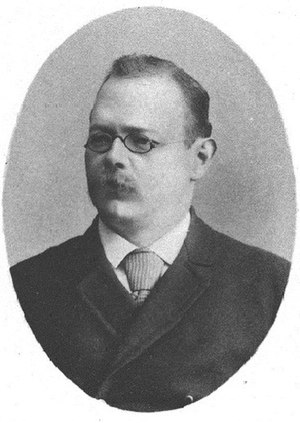
Ludwig von Struve
Gustav Wilhelm Ludwig Struve var en russisk astronom. Han var søn af Otto Wilhelm von Struve og far til Otto von Struve.